Otis Smith (basketball)

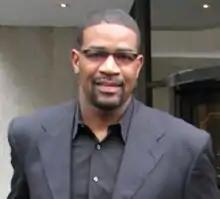
Smith at the Air Canada Centre in 2008

Otis Fitzgerald Smith (born January 30, 1964) is an American former professional basketball player who played six seasons in the National Basketball Association (NBA). He played college basketball for the Jacksonville Dolphins.